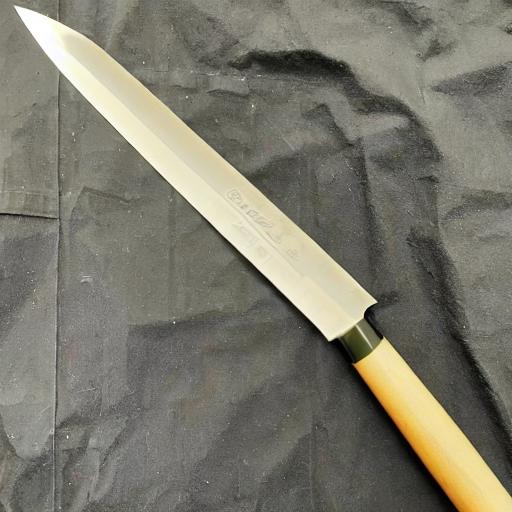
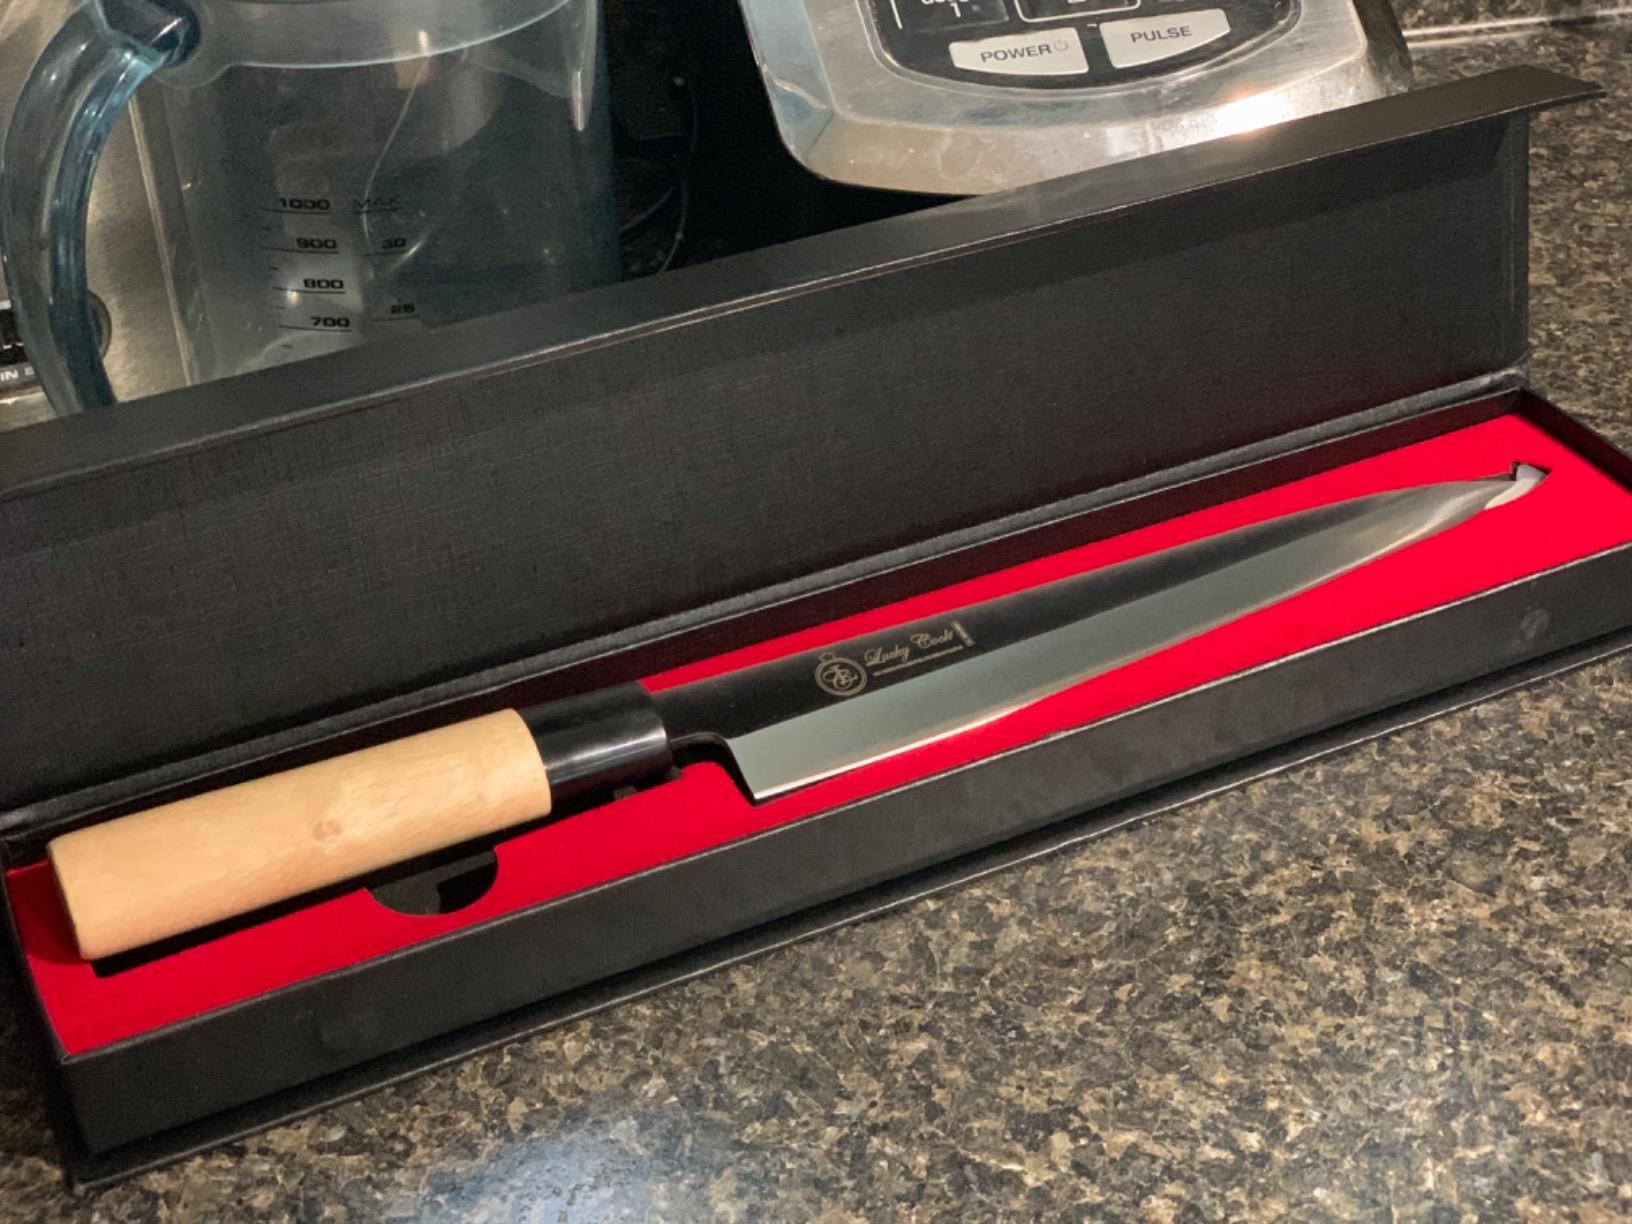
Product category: items_knife
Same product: no